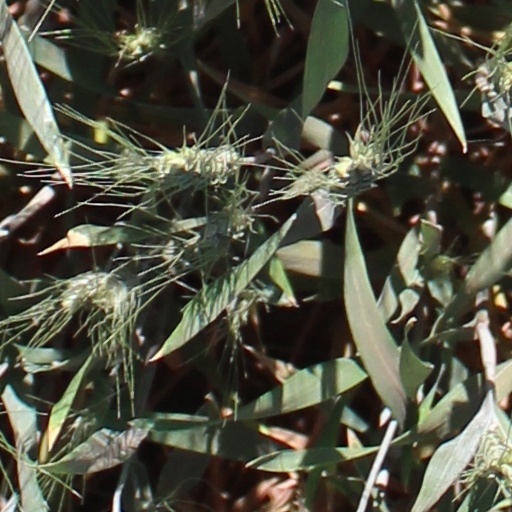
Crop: wheat